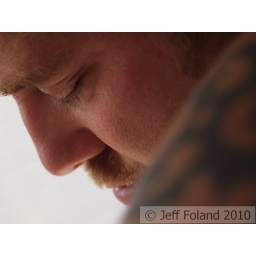
Tim sleeping in the truck